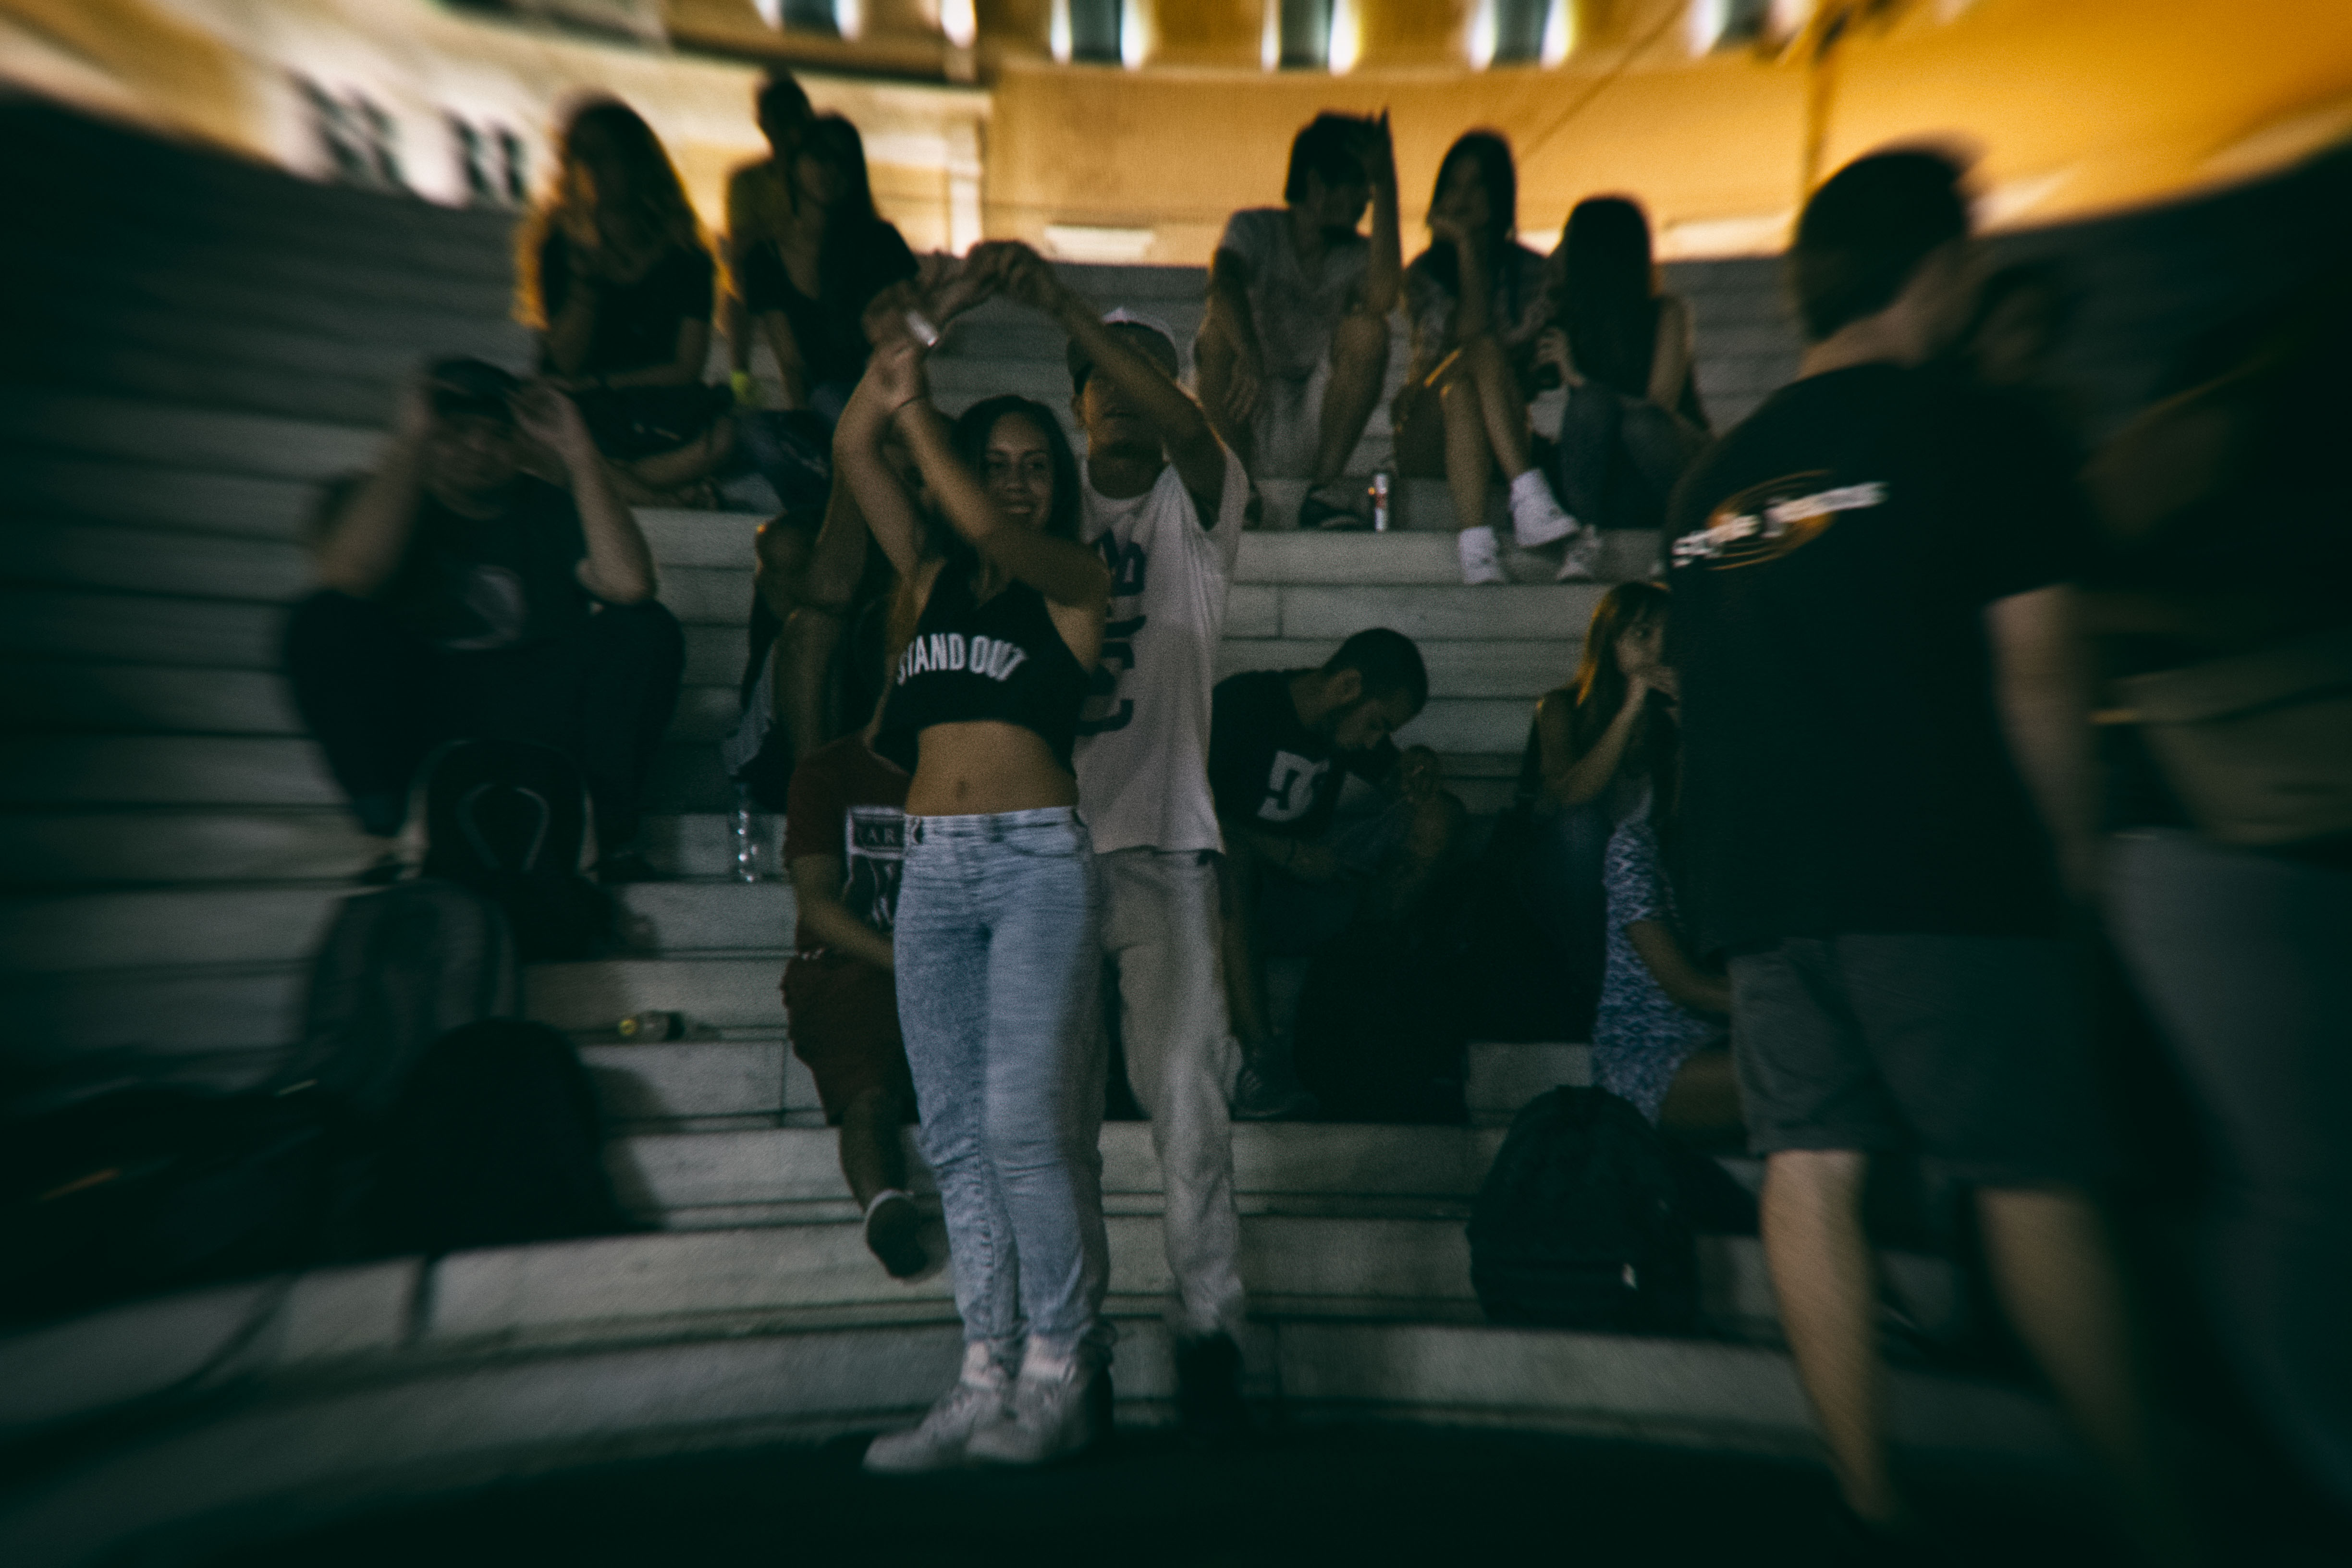
street, urban, crowd, travel, fujifilm, greece, fuji, fujix, fujixe1, athens